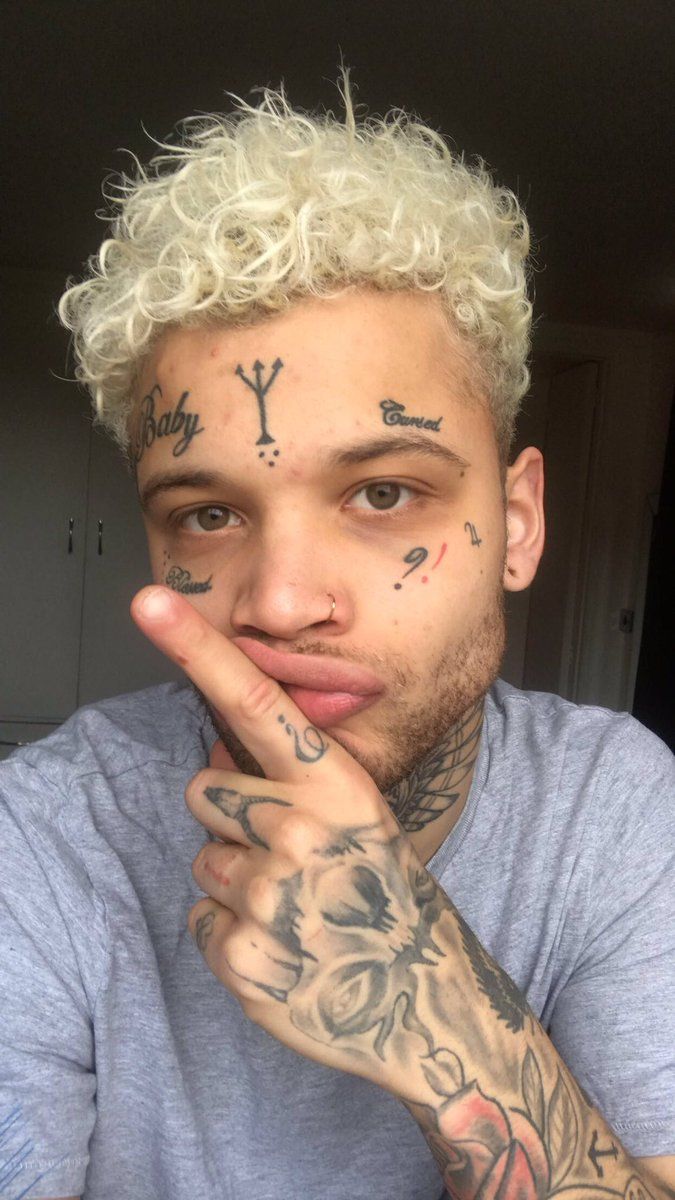
Portrait style: Real Portrait